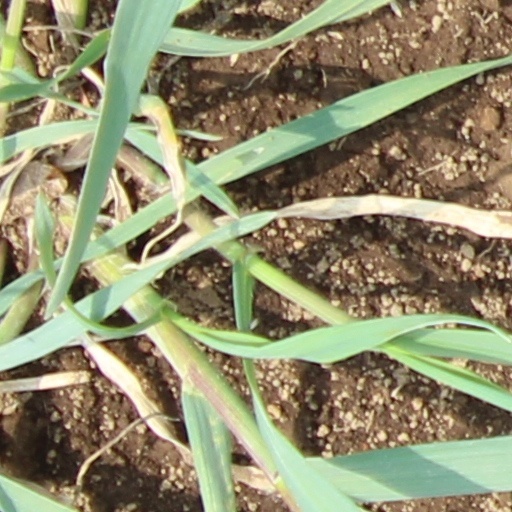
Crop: wheat